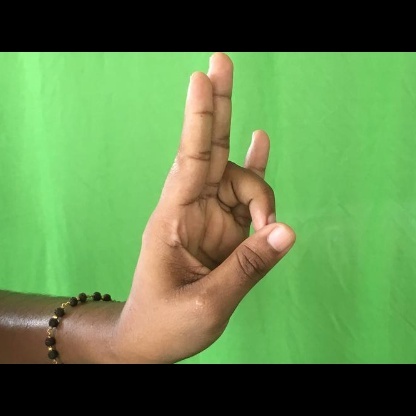
Mudra: Mayura